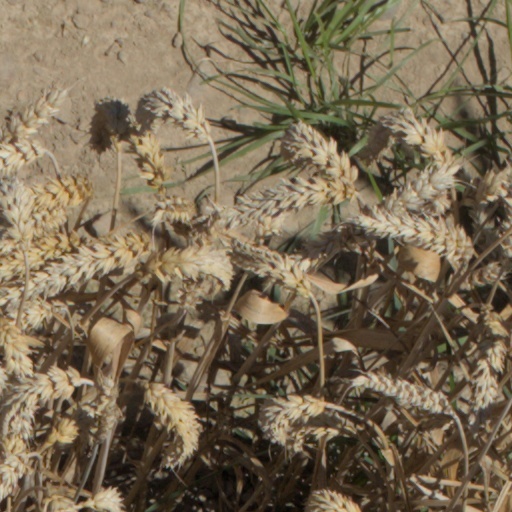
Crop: wheat